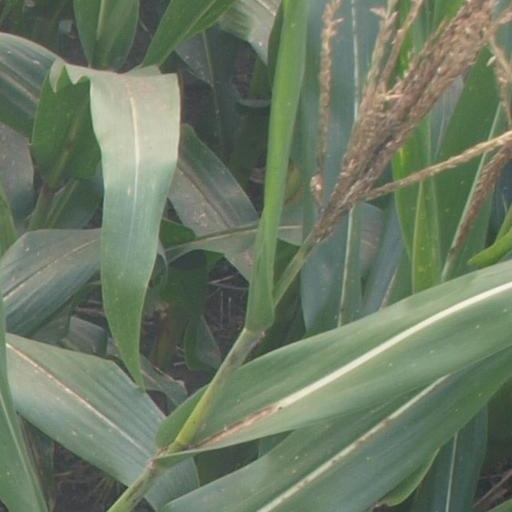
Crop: maize; corn